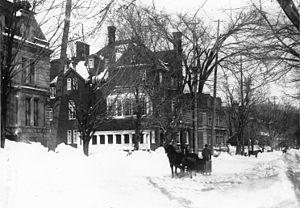
Cet article traite des événements qui se sont produits durant l'année 1900 au Québec.